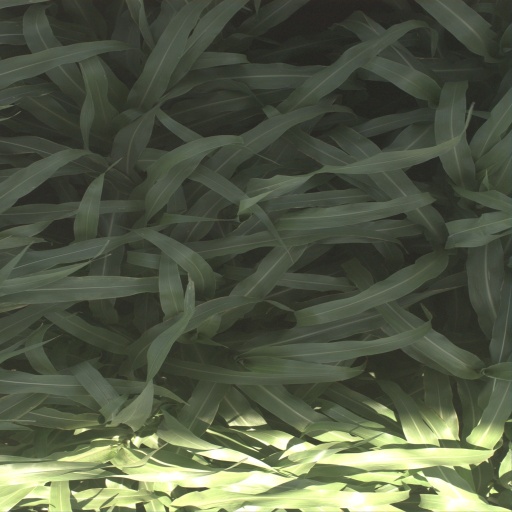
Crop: sorghum